The Greatest Love (Philippine TV series)

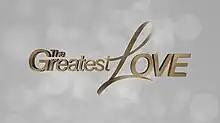
Title card

The Greatest Love is a Philippine television drama melodrama series broadcast by ABS-CBN. Directed by Dado C. Lumibao, Jeffrey R. Jeturian, Mervyn B. Brondial and Paco A. Sta. Maria, it stars Sylvia Sanchez, Nonie Buencamino, Andi Eigenmann, Dimples Romana, Arron Villaflor, Matt Evans, Joshua Garcia, and Ruby Ruiz. It aired on the network's Kapamilya Gold line up and worldwide on TFC from September 5, 2016 to April 21, 2017, replacing "Tubig at Langis" and was replaced by "Pusong Ligaw" in "The Better Half's" timeslot.